Meningitis

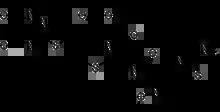
Structural formula of ceftriaxone, one of the third-generation cefalosporin antibiotics recommended for the initial treatment of bacterial meningitis.

Empiric antibiotics (treatment without exact diagnosis) should be started immediately, even before the results of the lumbar puncture and CSF analysis are known. The choice of initial treatment depends largely on the kind of bacteria that cause meningitis in a particular place and population. For instance, in the United Kingdom, empirical treatment consists of a third-generation cefalosporin such as cefotaxime or ceftriaxone. In the US, where resistance to cefalosporins is increasingly found in streptococci, addition of vancomycin to the initial treatment is recommended. Chloramphenicol, either alone or in combination with ampicillin, however, appears to work equally well.